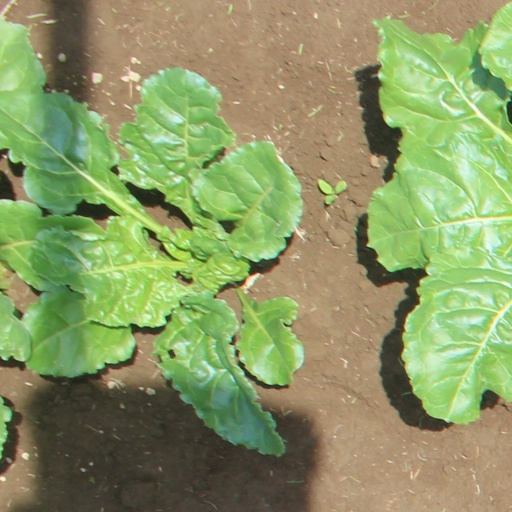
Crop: sugar beet